Israel–United Kingdom relations

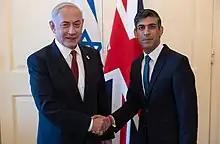
Israeli Prime Minister Benjamin Netanyahu with British Prime Minister Rishi Sunak in London, 24 March 2023

The United Kingdom abstained in the vote in the UN General Assembly in November 1947 for the Partition Plan for Palestine, which included a proposal for the establishment of a Jewish State in a part of the British Mandate territory. Israel proclaimed its independence on 14 May 1948, after the end of the British Mandate, and immediately applied for membership in the United Nations. In a vote by the UN Security Council on Israel’s membership on 17 December 1948, the United Kingdom abstained in the vote. A vote on a renewed application took place on 4 March 1949, in UNSC Resolution 69, in which the UK again abstained, avoiding a veto that a negative vote would have meant, and on 11 May 1949 the UK also abstained in the UN General Assembly for UNGA Resolution 273. However, the UK recognised Israel "de facto" on January 29 1949, and "de jure" on 28 April 1950. Sir Alexander Knox Helm was the first British Chargé d'Affaires in Israel, whose rank was later raised to Minister, serving from 1949 to 1951. He was succeeded in 1951 by Francis Evans, whose rank was raised to Ambassador in 1952. The British embassy in Israel is located in Tel Aviv, not Jerusalem, which Israel has declared as its capital.